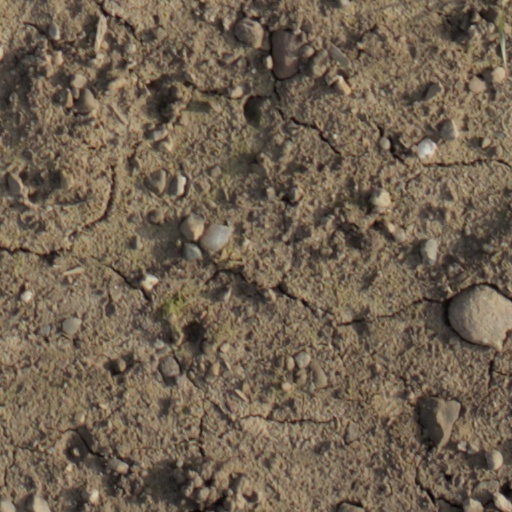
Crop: wheat